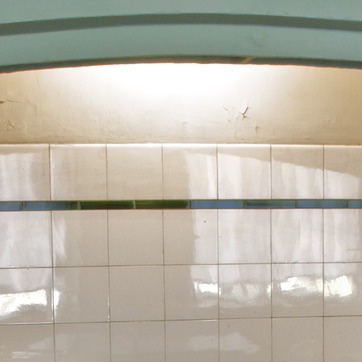
Material: tile